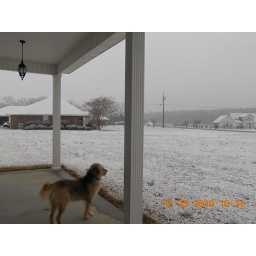
Spike surveys the neighborhood; actually he was watching the little girl across the street playing in the snow!